Sydney Law School

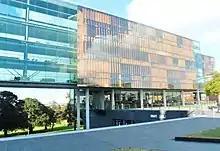
New Law School building

Sydney Law School had changed location several times in the past but had always remained in the centre of the city because of the tradition of teaching by practitioners, and for easy access to the courts and members of the profession. However, with the increased number of enrolled students, the campus in the city was no longer sufficient for both staff and students and hence, the faculty proposed to shift the law school to the main campus in Camperdown. Consequently, a new law school was constructed at the main Camperdown campus, adjacent to Fisher Library and on the site of the former Edgeworth David Building. Completed in February 2009, the faculty administration began occupation in mid-February, prior to classes beginning in early March.